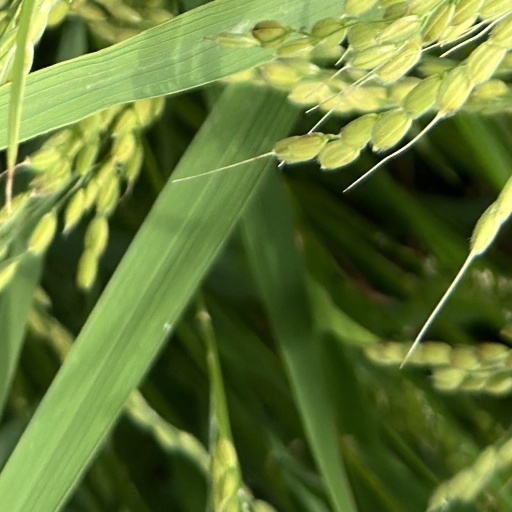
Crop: rice